Dinara Safina

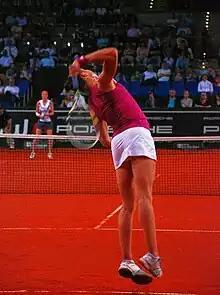
Dinara Safina serving at the 2010 Stuttgart Porsche Cup

On grass, Safina lost in the final of 's-Hertogenbosch to Tamarine Tanasugarn. At Wimbledon, Safina lost in the third round to Israeli Shahar Pe'er.